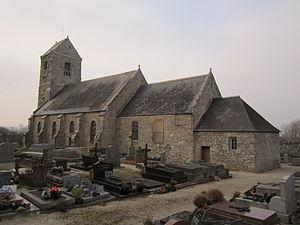
Église Notre-Dame de fr:Théville
Théville est une commune française, située dans le département de la Manche en région Normandie, peuplée de 330 habitants.